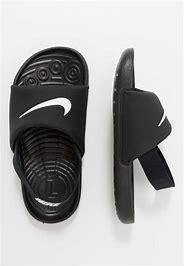
Brand: Nike
Model: Kawa